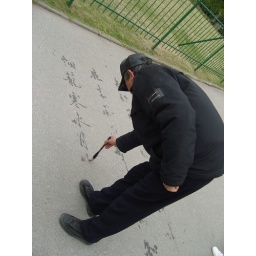
someone an old guy writting on the road by water for practicing